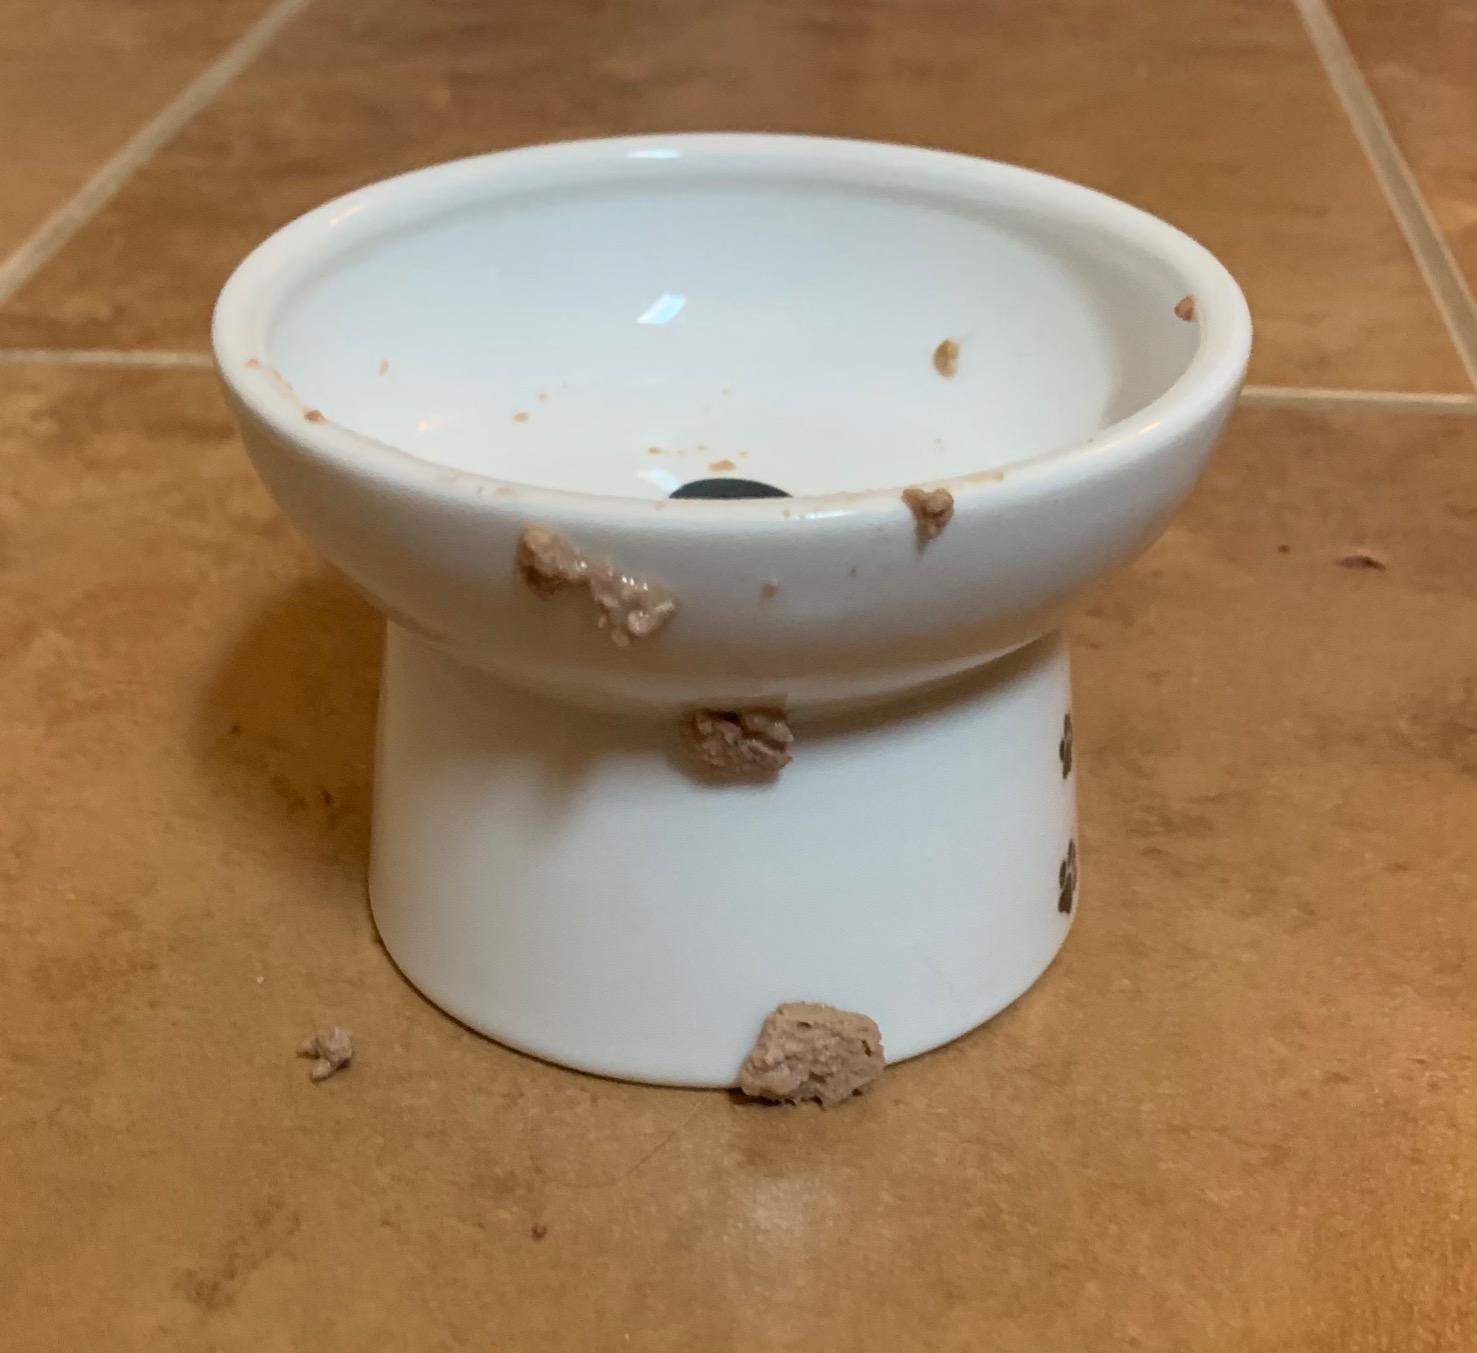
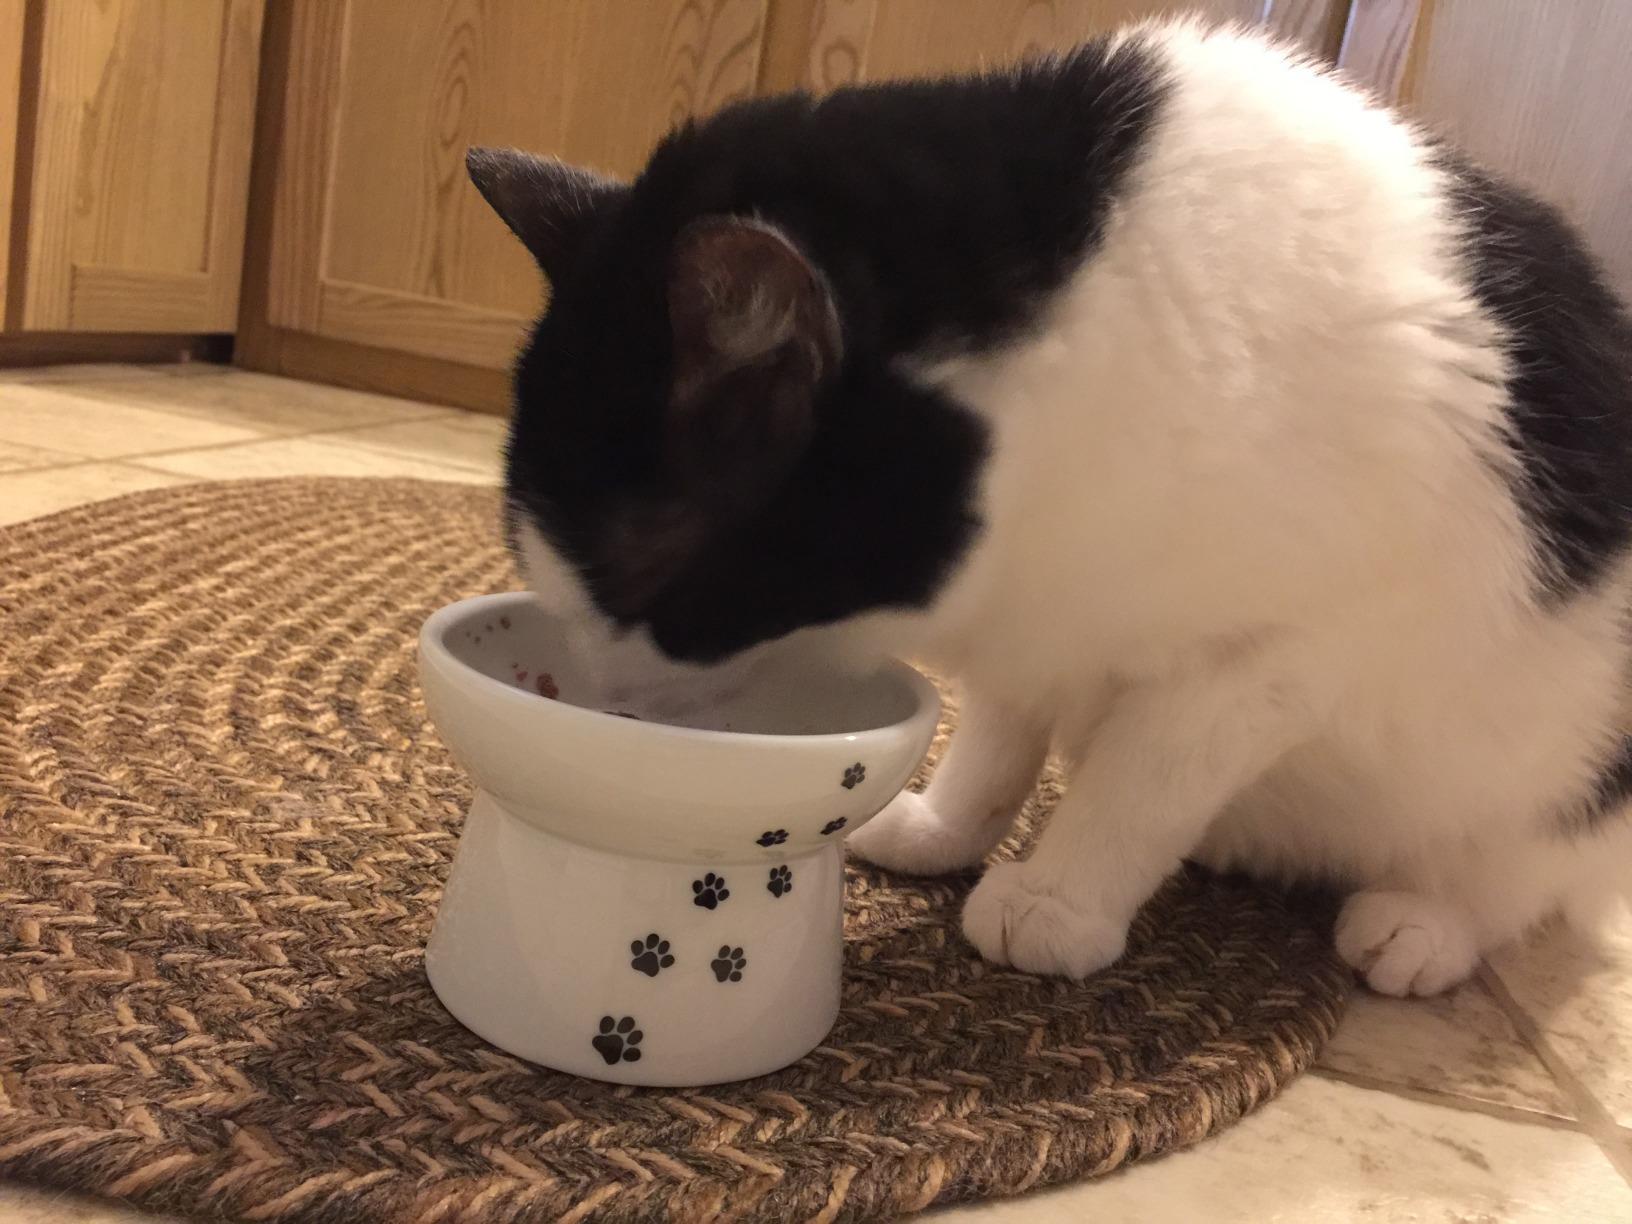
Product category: items_bowl
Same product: yes